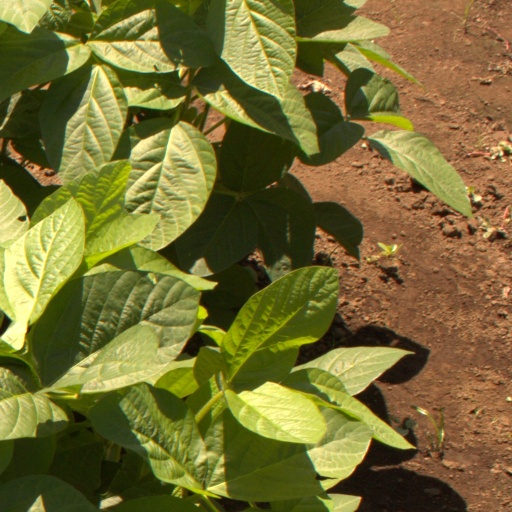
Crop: soybean